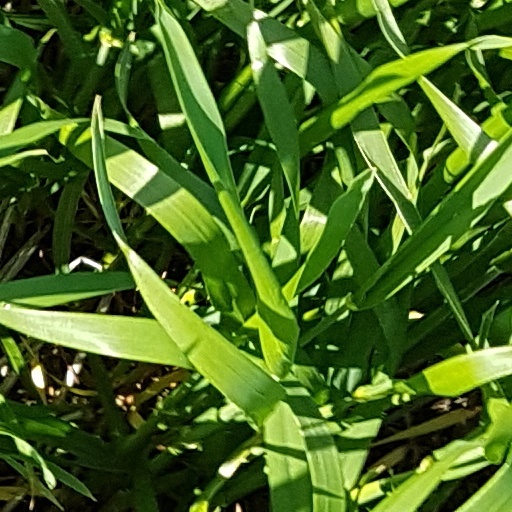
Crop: wheat